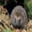
Label: porcupine